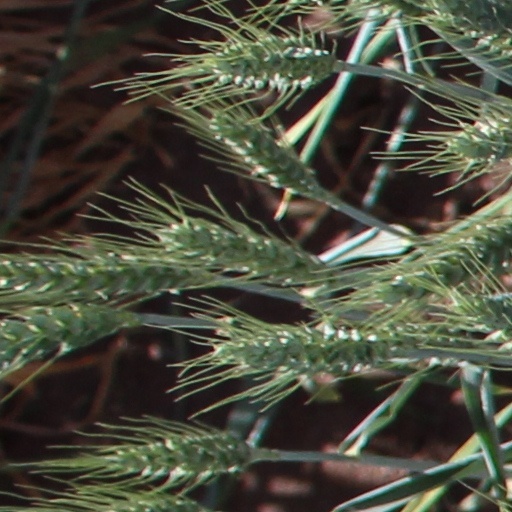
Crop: wheat